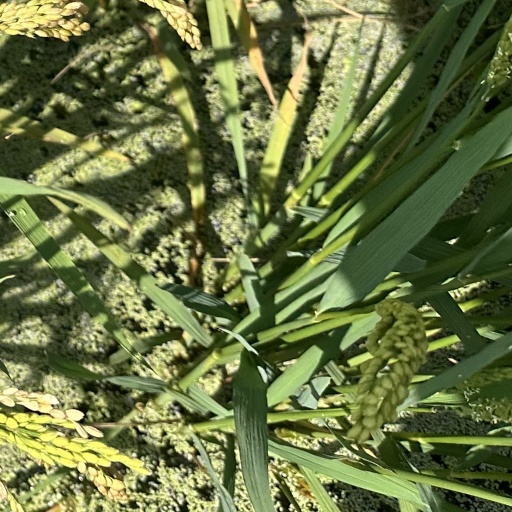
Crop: rice